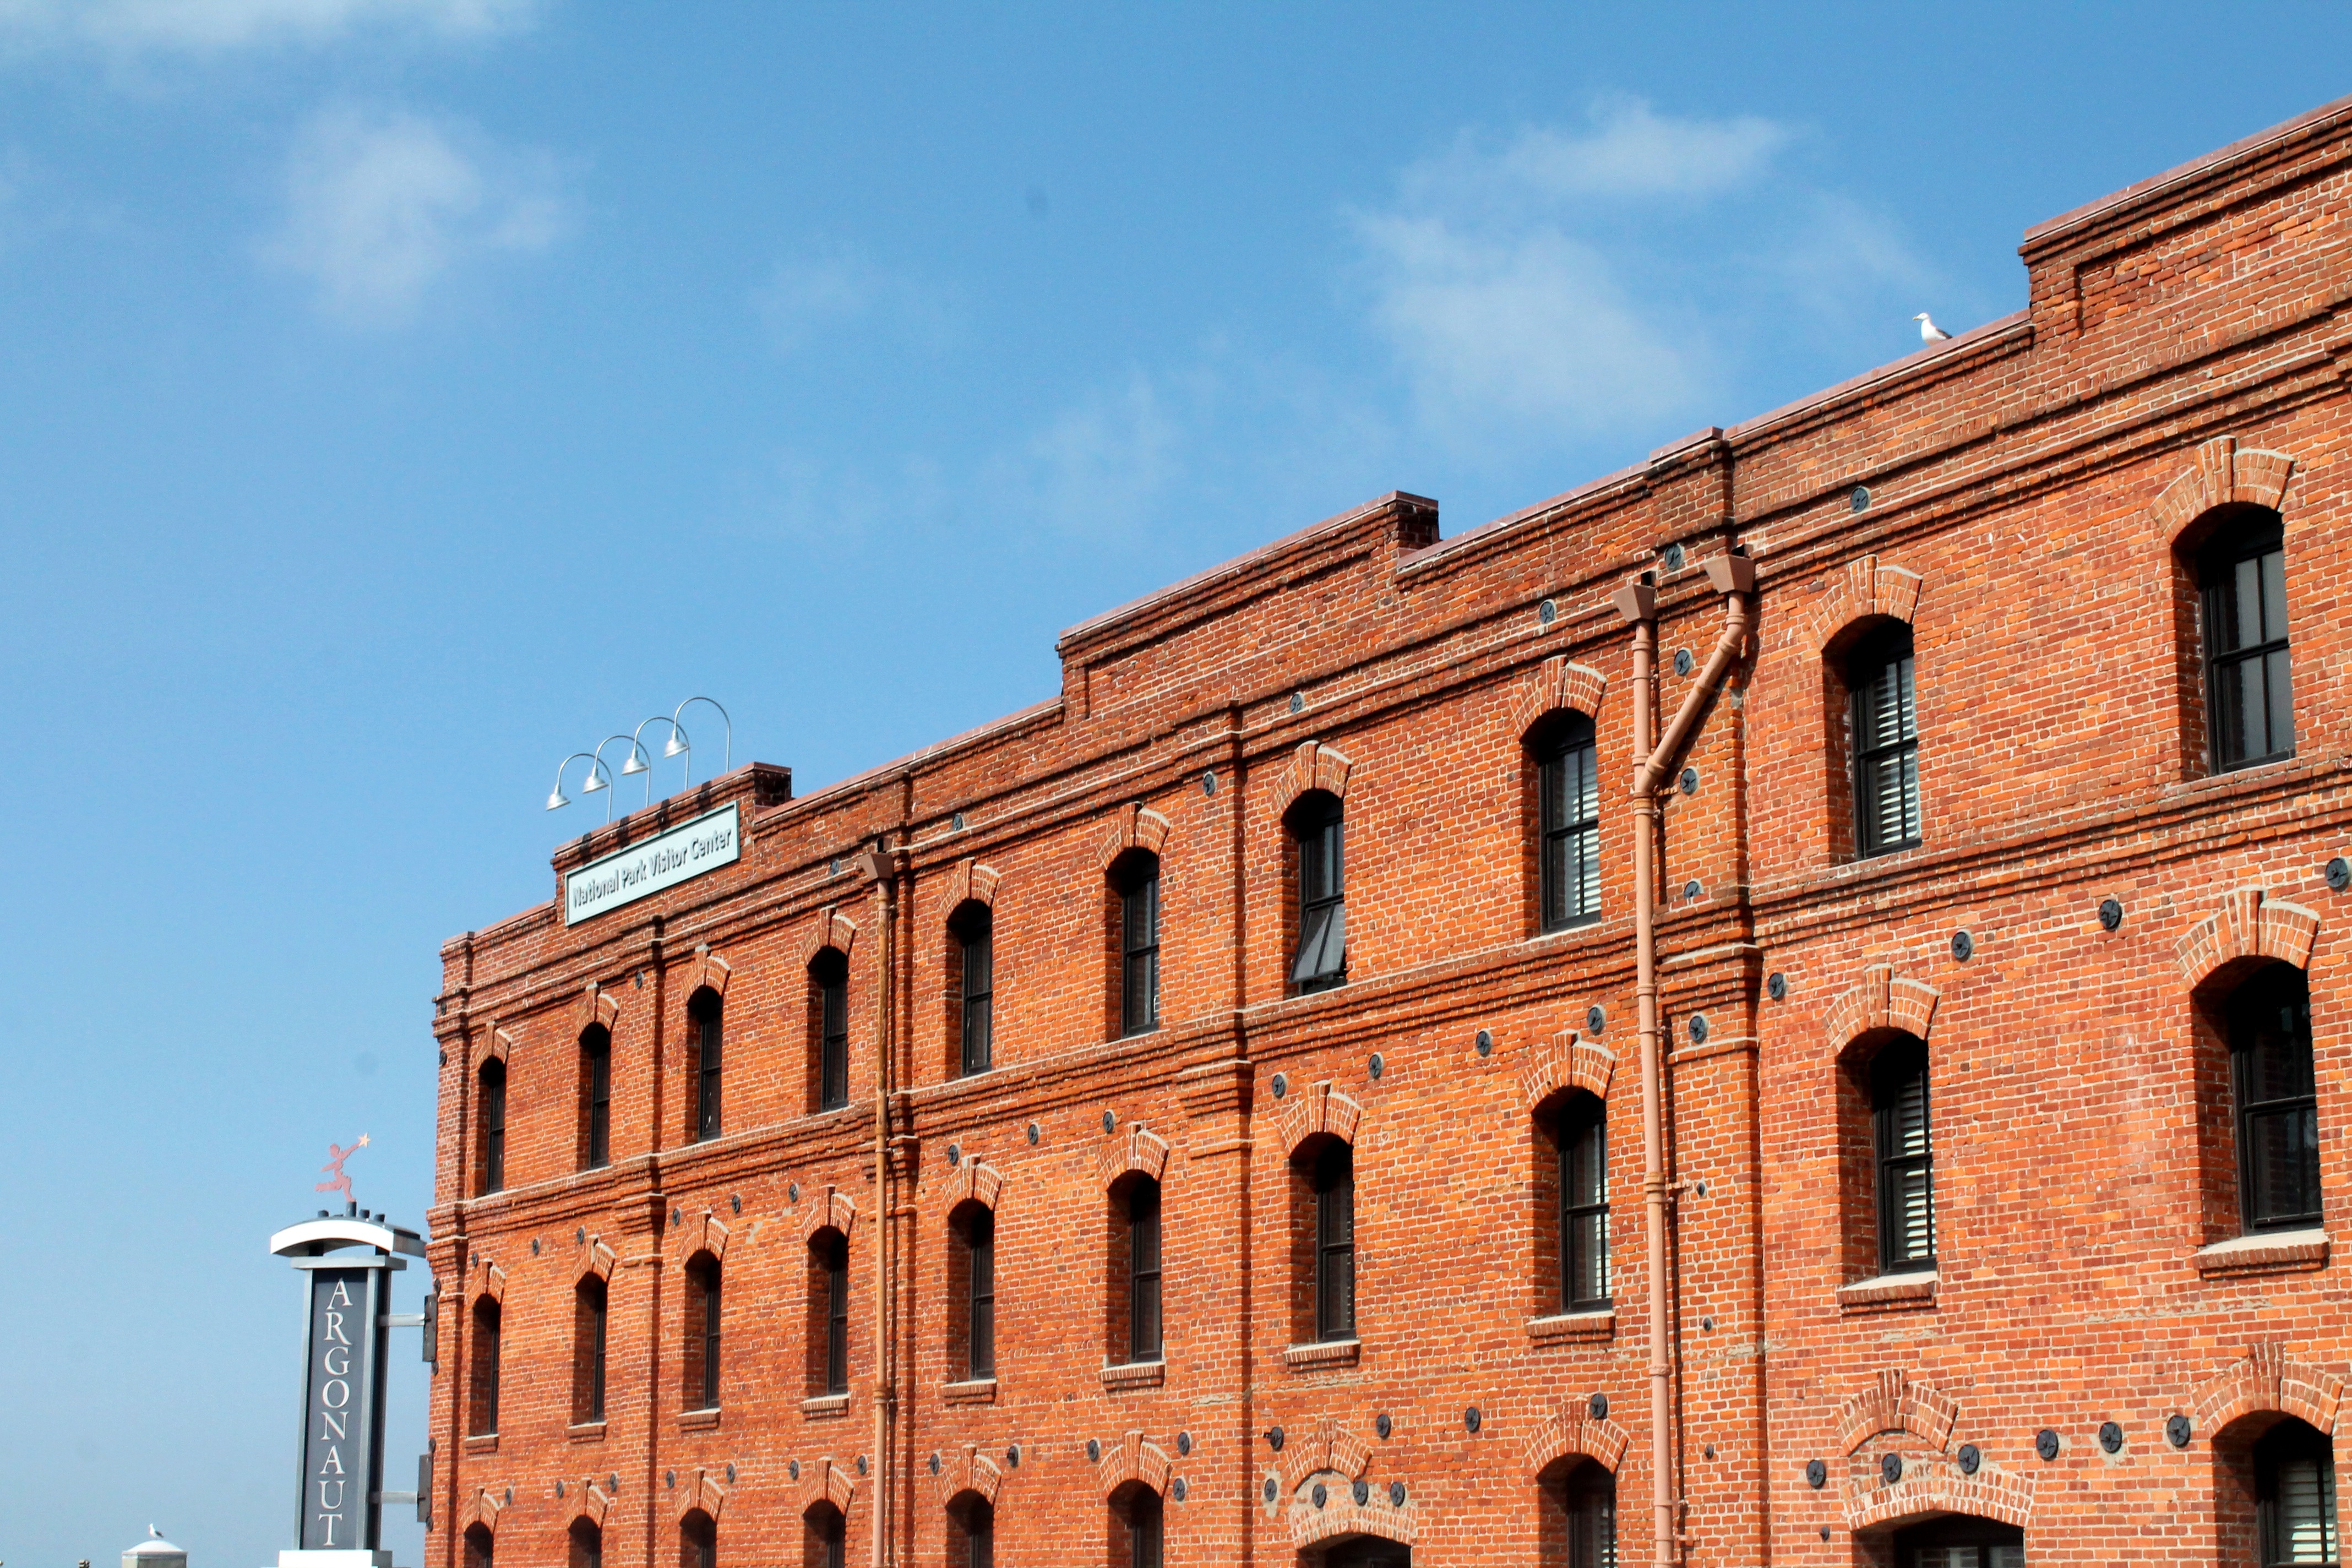
architecture, town, building, palace, city, downtown, landmark, facade, brick, ancient rome, ancient history, human settlement, ancient roman architecture